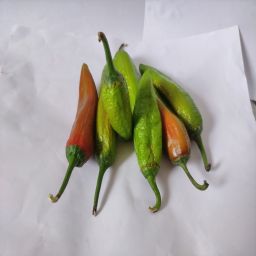
Crop: New Mexico Green Chile
Quality: Ripe